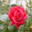
Label: rose